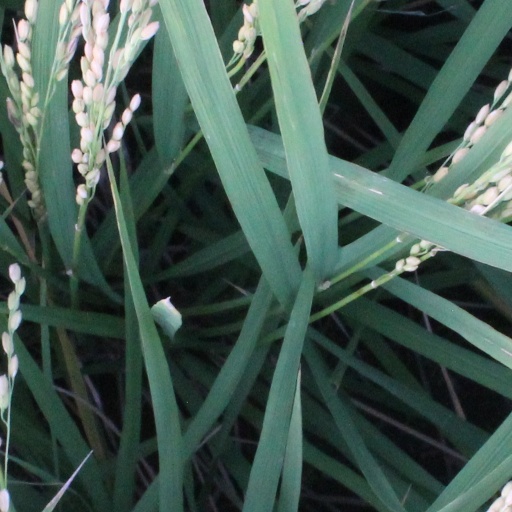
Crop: rice